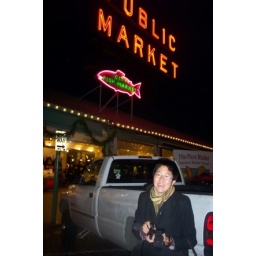
pike place fish market (taken by michelle)